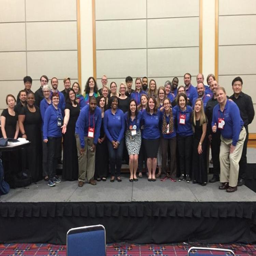
member and person at person , took a class .